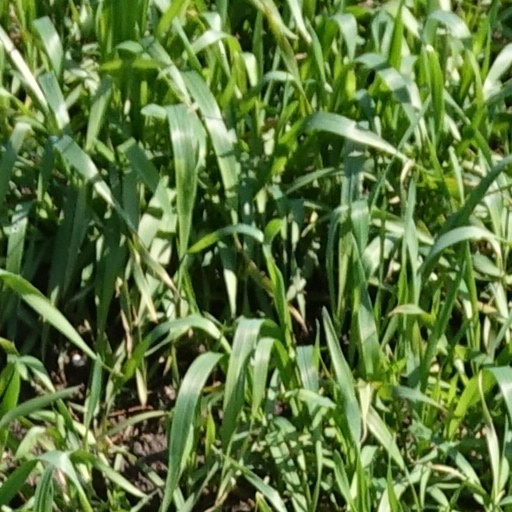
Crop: wheat